Auguste Baud-Bovy

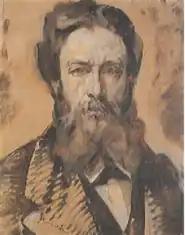
Self-portrait (1880)

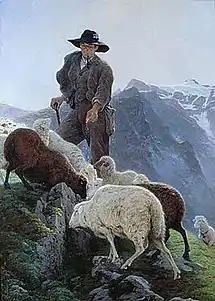
Distributing Salt to the Flock

Auguste Baud-Bovy (13 February 1848, Geneva – 3 June 1899, Davos) was a Swiss painter who specialized in landscapes, village scenes and shepherds.